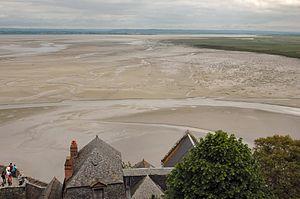
Cette page dresse une liste des zones humides de France.